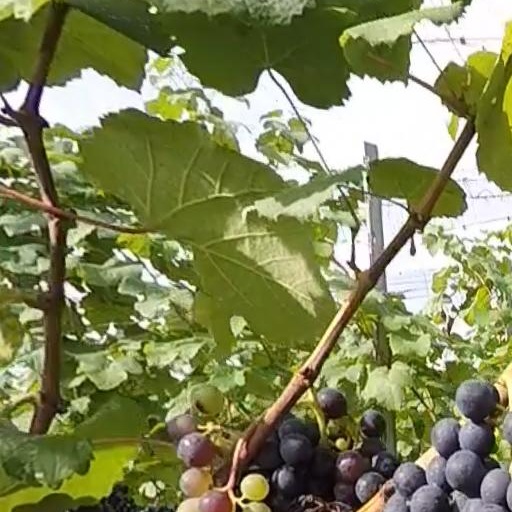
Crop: grape